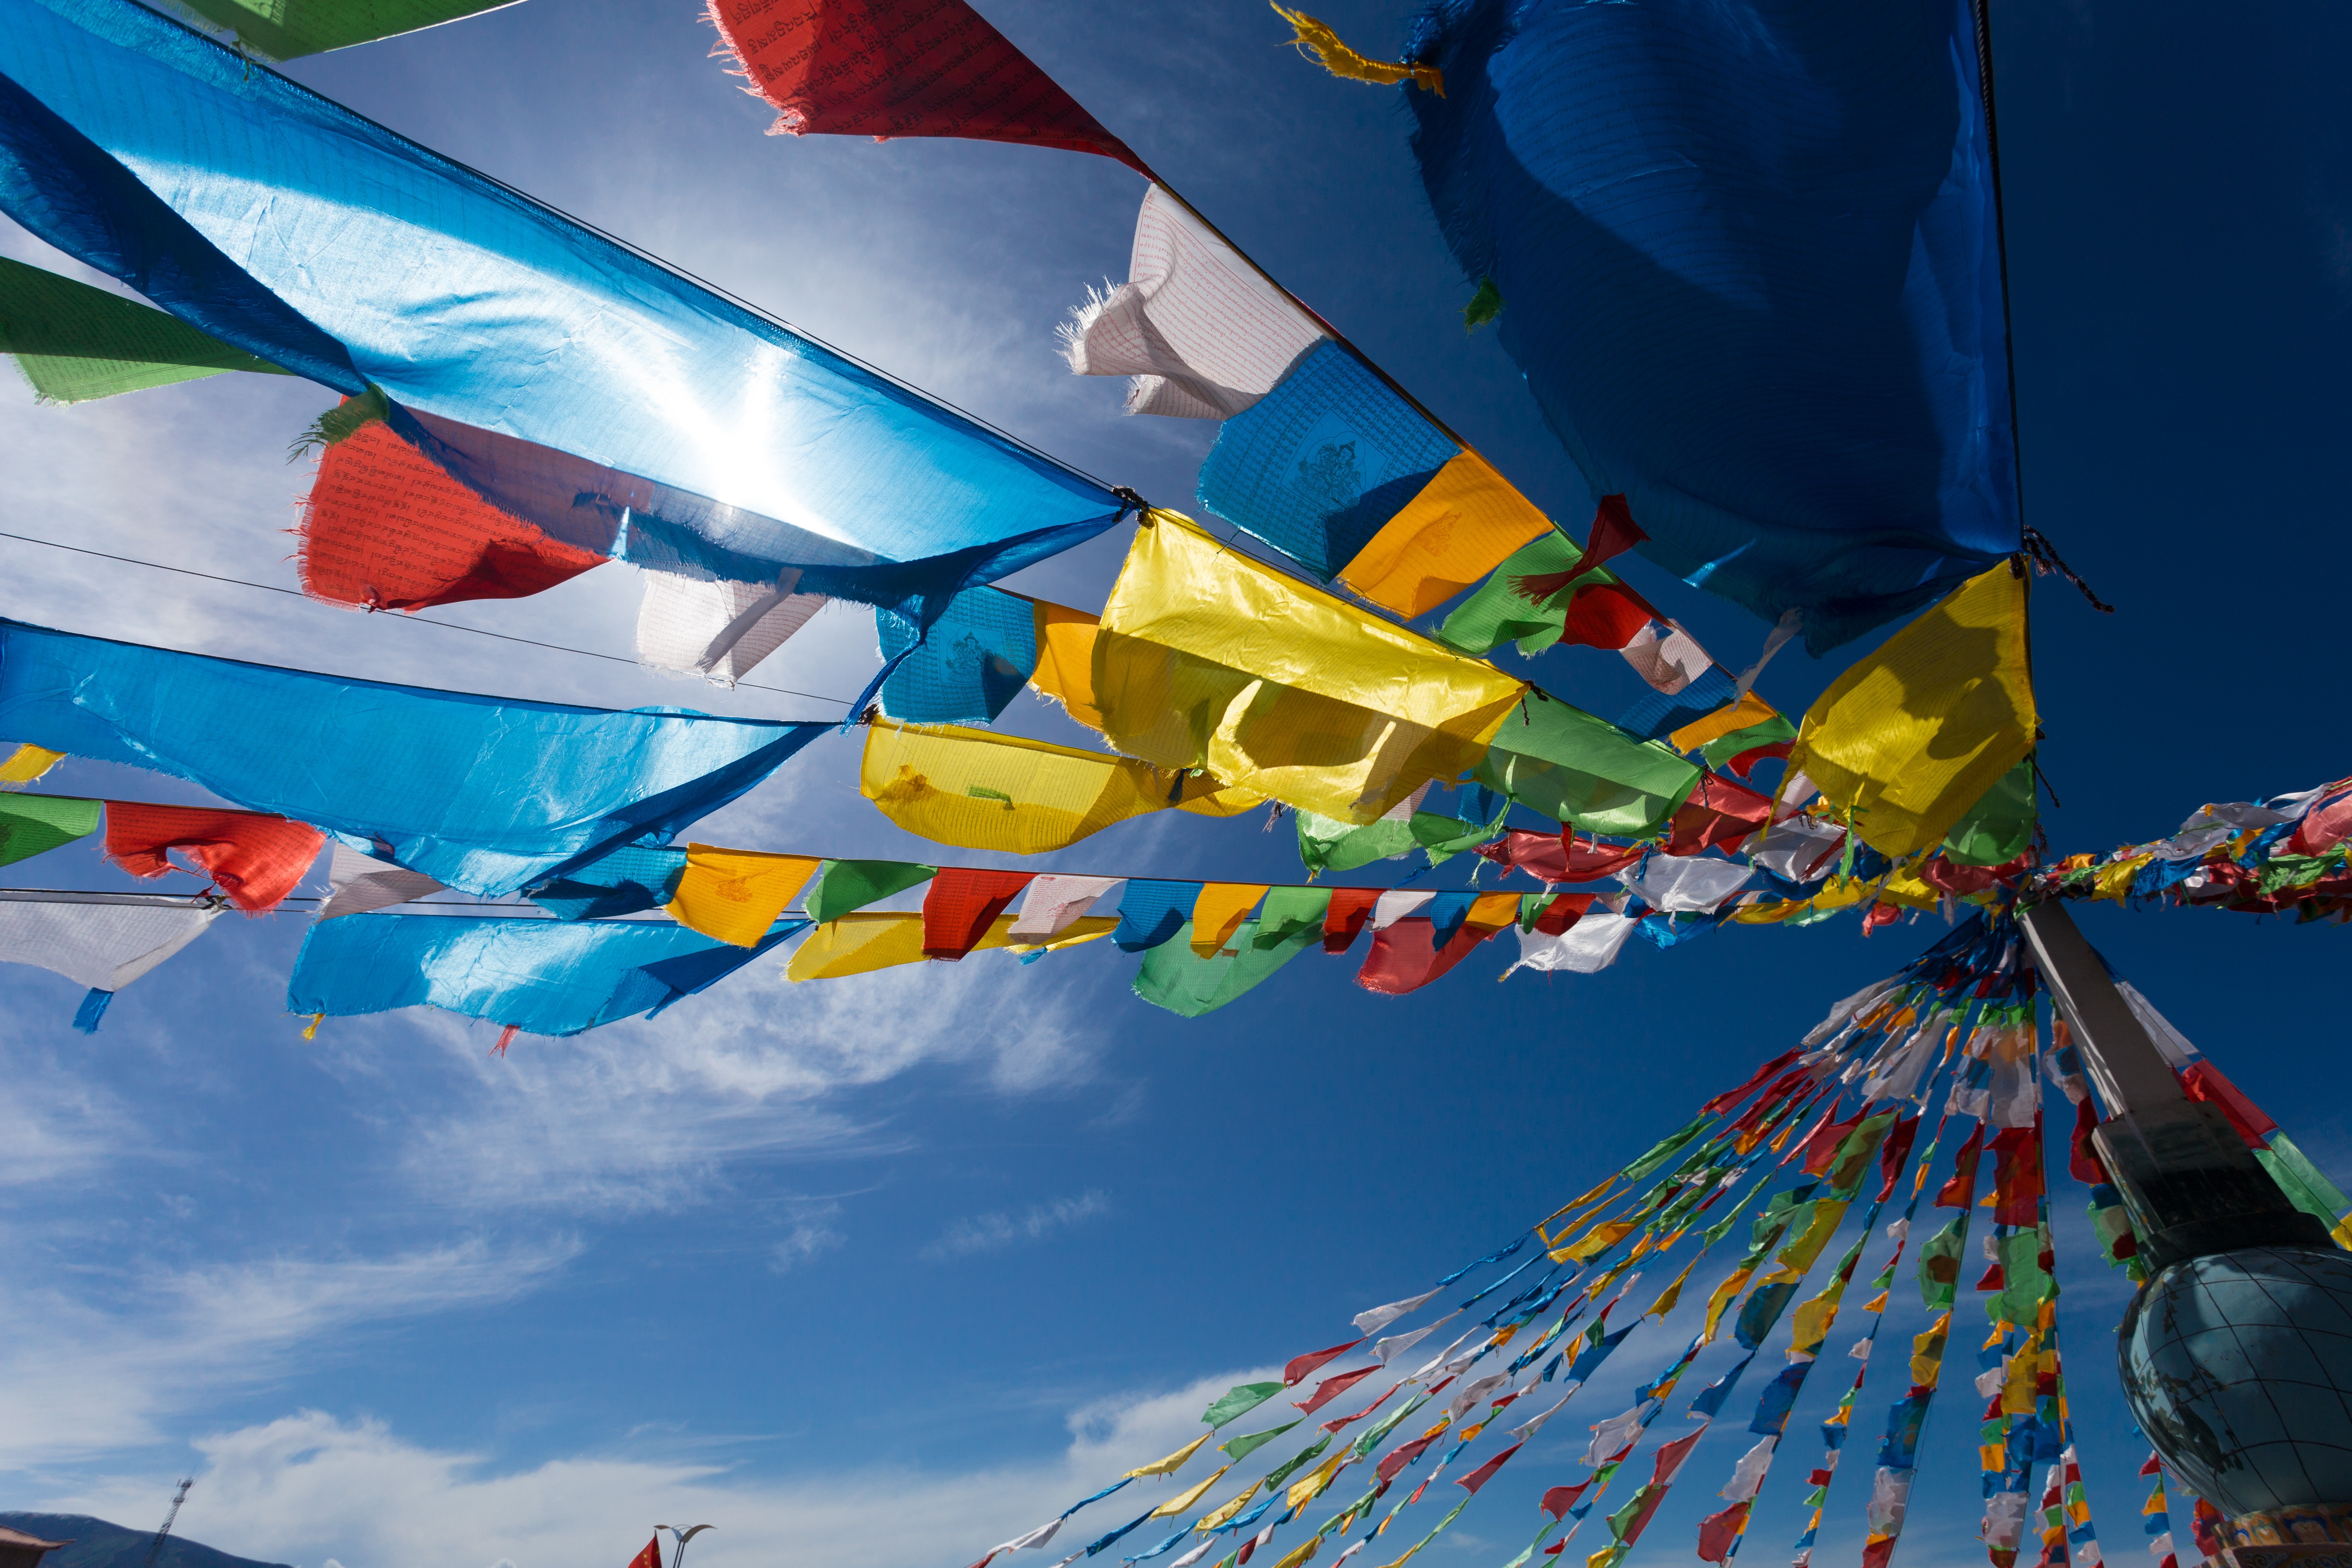
flower, balloon, hot air balloon, wind, aircraft, vehicle, color, blue, toy, qinghai lake, gansu province, xining, atmosphere of earth, windsports, kite sports